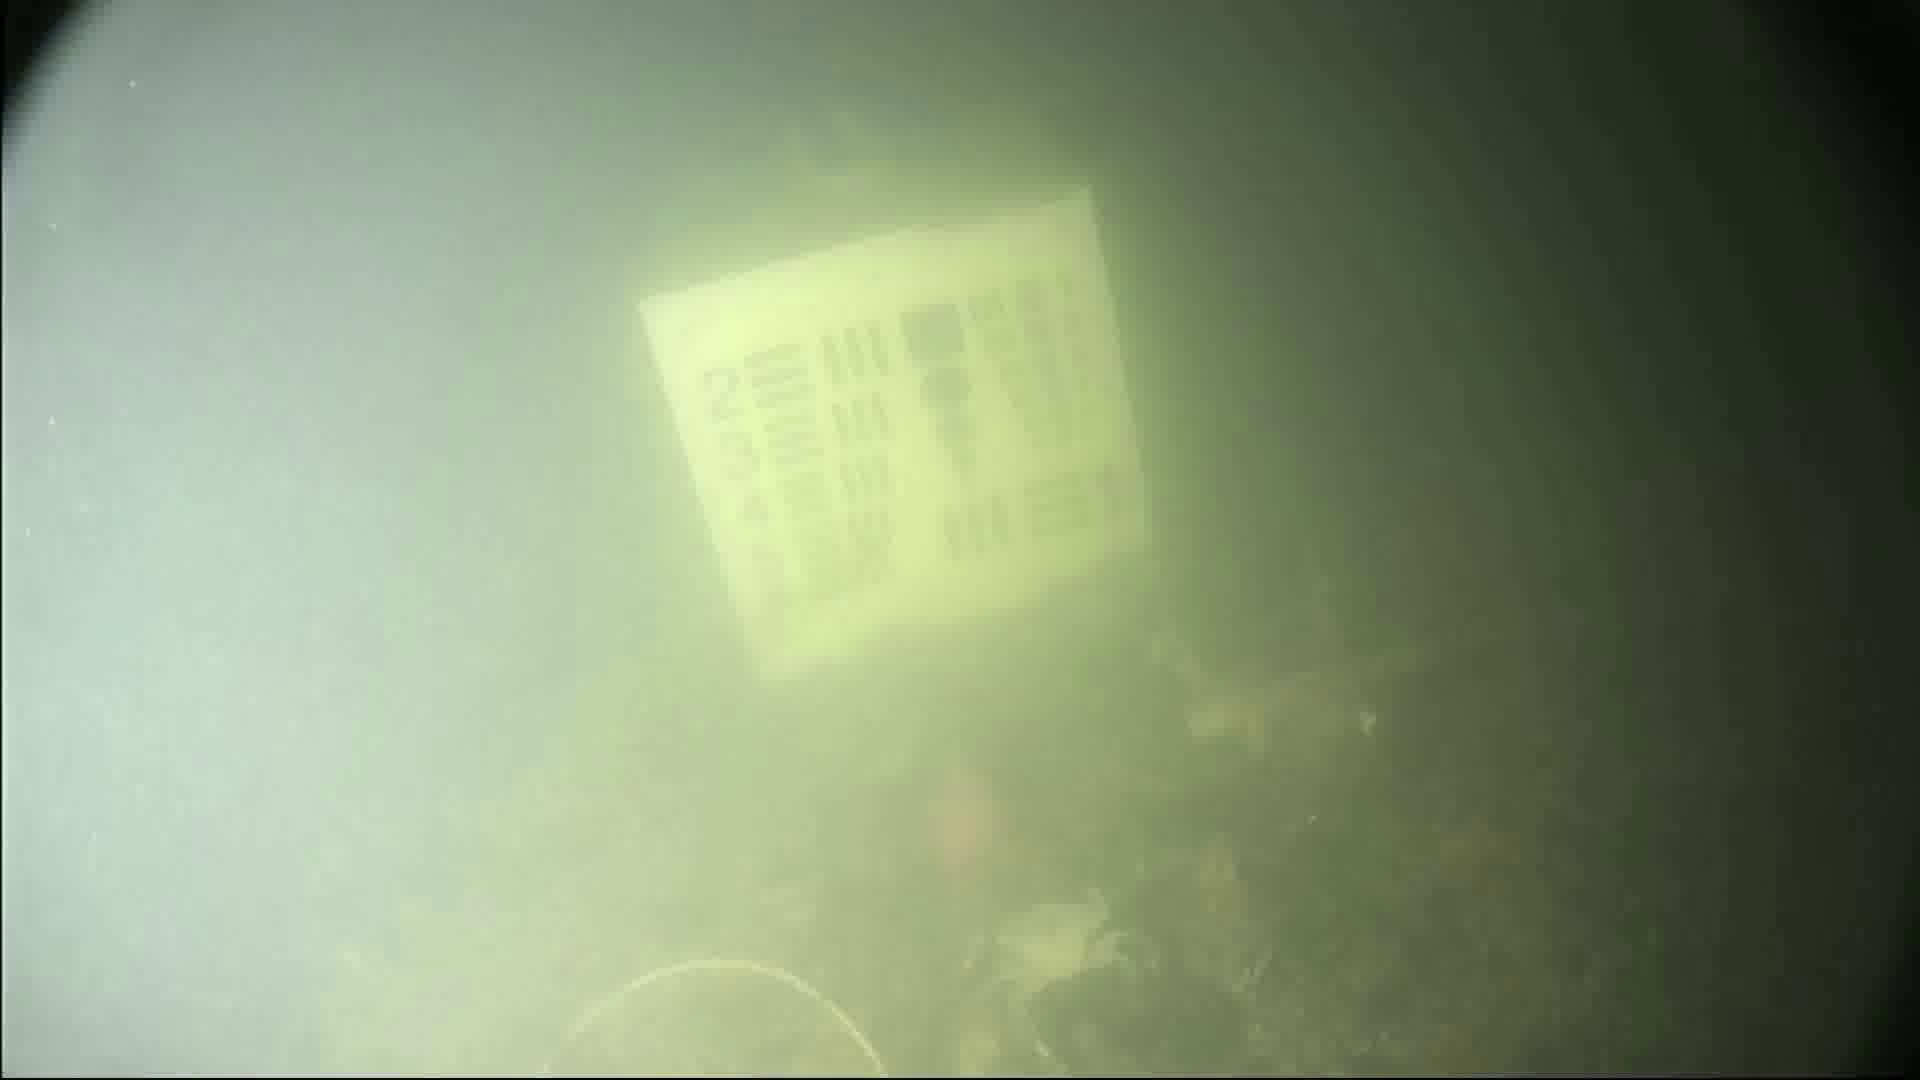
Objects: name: crab
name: fish